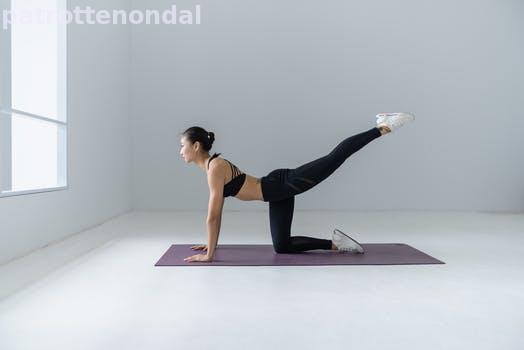
Label: Watermark